Chlorite group

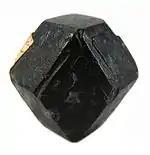
Chlorite pseudomorph after garnet from Michigan (size: 3.5 × 3.1 × 2.7 cm)

Experiments indicate that chlorite can be stable in peridotite of the Earth's mantle above the ocean lithosphere carried down by subduction, and chlorite may even be present in the mantle volume from which island arc magmas are generated.